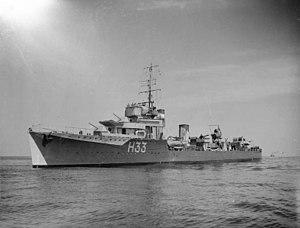
La classe V et W est un amalgame de six classes différentes construites pour la Royal Navy dans le cadre du programme d’urgence de la guerre pendant la Première Guerre mondiale. Commandées à 107 exemplaires, seulement 67 seront mis en service, la capitulation allemande entraînant l’annulation de la construction de quarante unités.